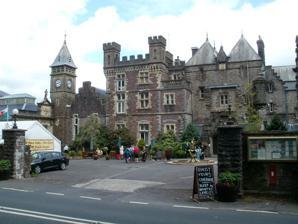
Building: Craig-y-Nos Castle
Country: United Kingdom
Year built: 1843
Castle in the Swansea Valley, Powys, Wales Craig-y-nos Castle Craig-y-nos Castle in 2011 Shown in Powys General information Location Swansea Valley , Powys , Wales Coordinates 51°49′30.00″N 3°41′03.00″W / 51.8250000°N 3.6841667°W / 51.8250000; -3.6841667 Website www .craigynoscastle .com Craig-y-nos Castle (meaning:Rock of the Night), is a Scots baronial -style country house near Glyntawe in Powys , Wales . Built on parkland beside the River Tawe in the upper Swansea Valley , it is located on the southeastern edge of the Black Mountain . The castle, formerly owned by opera singer Adelina Patti , is now a hotel. Its landscaped grounds are now a country park , managed by the Brecon Beacons National Park Authority. They are listed on the Cadw/ICOMOS Register of Parks and Gardens of Special Historic Interest in Wales . The castle is a Grade II* listed building and its theatre has a separate Grade I listing. History Early history Powell family The main building was built between 1841 and 1843 by Captain Rhys Davies Powell, to designs by Thomas Henry Wyatt . His younger son, his wife and younger daughter all predeceased him. Powell’s death in 1862 was followed by that of his eldest son in 1864 and his surviving daughter Sarah inherited the estate. After the death of her husband in 1875, the estate was sold. Morgan Morgan After the estate entered into the trust of the Chancery, it was bought by Morgan Morgan of Abercrave for £6,000 in 1876. Mr Morgan and his family, plus his son also called Morgan Morgan and his family, lived jointly in the castle for several years. The family cleared a large plantation of 80-year-old fir trees which stood between the castle and the quarries above, which were said to be home to a local population of red squirrels . Adelina Patti Adelina Patti Main article: Adelina Patti Adelina Patti purchased the castle and surrounding park land for £3500 in 1878 to develop it as her own private estate. Having achieved great success as a singer, Patti spent the rest of her life at Craig-y-nos, leaving it only to sing in the premier opera houses of Europe and to tour the United States. After her second marriage, to French tenor Ernesto Nicolini , she embarked on a major building programme at the castle, adding the North and South wings, the clock tower, conservatory, winter garden and theatre. After making her last public appearance in October 1914, when she sang for the Red Cross and filled the Albert Hall , she spent the rest of her life at Craig-y-nos with her third husband. The castle is a Grade II* listed building . Adelina Patti Theatre The Adelina Patti Theatre is a Grade I listed opera house . Built to be Patti's own private auditorium, it was designed by Swansea architects Bucknall and Jennings, with input from Sir Henry Irving . Briefed by Patti to be her miniature version of La Scala , Milan , it incorporates features from Wagner's Bayreuth Festspielhaus opera house in Bayreuth , and the Theatre Royal, Drury Lane , London. At 40 feet (12 m) long, 26 feet (7.9 m) wide and 24 feet (7.3 m) high the auditorium was originally decorated in pale blue, cream and gold wall panels. Ten Corinthian columns support the ceiling, and in between these are the names of composers such as Mozart , Verdi and Rossini , all gilded and surmounted by Madam Patti's monogram. The stage area was originally fronted by blue silk curtains, with a back drop that illustrates Madam Patti riding in a chariot , dressed as Semiramide from the opera of the same name by Rossini. The design incorporates a mechanical auditorium floor which can be: raised level, for use as a ballroom ; or sloped towards the stage, when in use as a theatre. The theatre incorporated an organ, given to Patti in the United States after one of her tours. This was dismantled in the 1920s when the buildings became a hospital. Able to seat 150 people, the back of the theatre houses a gallery where the domestic staff would sit, enabling them to enjoy the performances. The orchestra pit is separated from the seating area by a balustrade , and holds up to 24 musicians. Invitations for the July 12, 1891, opening event went to two types of guest: those invited to stay at the castle, and those invited just for the performance. House guests included: the Spanish Ambassador; Baron and Baroness Julius De Reuter , founder of the Reuters news agency ; and Lord and Lady Swansea . Journalists from international newspapers including The Daily Telegraph , Le Figaro and the Boston Herald were also invited as house guests to report on the opening. Final rehearsals occurred in the afternoon with the Swansea Opera Company, before a specially chartered train arrived at Penwyllt with the performance guests. Due to start at 20:00, the performance eventually started at 20:30 after a light tea. Sir Henry Irving was to have given the opening address, but as he was unable to attend, leading actor William Terris deputised. Patti's performance included the prelude to act one of La traviata , and in the second half the Garden Scene from Faust . There then followed a buffet supper served in the conservatory, with a total of 450 bottles of champagne consumed at the party. Today the theatre remains a time capsule, and the stage is probably the only surviving example of original 19th century backstage equipment. The opera house is licensed for weddings. Winter garden The Patti Pavilion , Swansea after refurbishment, 2009 Main article: Patti Pavilion The winter garden is made mainly from glass. A pair of wrought iron water fountains in the shape of cranes were made in the local ironworks by a Mr Crane, who made decorative ironware. As a result of World War I , in 1918, Patti presented her winter garden to the people of Swansea where it became the Patti Pavilion , and has since been restored on several occasions. One of the crane fountains stands in the forecourt of the castle, the other in the grounds of Swansea University . Electricity Craig-y-nos was probably the first private house in Wales to be wired for electricity . The first in the UK was Cragside in Northumberland in 1880, a year after the invention of the electric light bulb by Thomas Edison . An Otto engine in the grounds created a 110 V DC system, with distribution provided by two bare copper wires placed in two adjacent grooves carved into a plank of wood, with a second plank placed over the top of it. This supplied power for Swan lamps throughout the castle, and an electrically powered Welte Concert Orchestrion , which was situated in the French billiards room and operated by a perforated paper roll. The organ was the pride and joy of Patti's second husband, French tenor Nicolini , thus dating installation prior to his death in 1898. The rediscovery and investigation of this system is credited to Mr J. A. Lea, the last Hospital Secretary. Transport The Neath and Brecon Railway Craig-y-nos railway station was in part funded by Patti. A private road was constructed from the castle to the station, where a lavishly furnished private waiting room was installed. In return the Neath and Brecon Railway was commissioned to provide Patti with her own private railway carriage , which she could request attached to any train to take her whenever, and wherever within the United Kingdom, she wanted to travel. At the start of the 20th century, Patti had one of the first motor cars in Wales, and is reported to have raced a local doctor from Swansea to Abercrave for a small wager. Tuberculosis hospital After Adelina Patti's death in 1919, the castle and the grounds were sold to the Welsh National Memorial Trust for £11,000 in March 1921, an organisation founded to combat tuberculosis in Wales. Reconstructed as a sanatorium and called the Adelina Patti Hospital at the request of her widower, it admitted its first patients in August 1922. In 1947, the children of Craig-y-nos were among the first in the UK to receive the first effective TB medicine, the antibiotic streptomycin . In 1959, it became a hospital for the elderly. After the transfer of remaining patients to the new Ystradgynlais Community Hospital , the castle closed as a hospital on 31 March 1986. More information about Craig-y-nos' time as a TB hospital may be found in the book 'The Children of Craig-y-nos' by Ann Shaw and Carole Reeves. Clive Rowlands , a famous rugby player, was one of its patients, being  admitted in 1947, as an eight-year-old. He was given a rugby ball as a gift and accidentally kicked it through a glass door, for which he was put in a straitjacket for a week. In a project supported by the Heritage Lottery Fund , the Sleeping Giant Foundation charity, the Wellcome Trust Centre and University College of London , in 2007 an exhibition at the Welfare Hall, Ystradgynlais, showed relics and recorded recollections of patients from its time as a TB sanatorium. Recent history The Welsh Office declared Craig-y-nos Castle and its unique theatre surplus to requirements soon after the opening of the new Community Hospital in nearby Ystradgynlais.  In 1988 the freehold of the property was sold to a consortium of businessmen who formed the Craig-y-nos Castle Company Ltd. After a long period of repair and restoration, the castle opened to the public as a functions venue but was badly hit by the economic recession of the early 1990s. Craig-y-nos Castle was then sold to John and Penelope Jones who continued the essential repair work including the complete renewal of the theatre's courtyard doors, installation of new central-heating system, re-roofing the theatre, while organising national antiques fairs, musical events and wedding receptions. In October 2000 they sold Craig-y-nos to SelClene Ltd. which continued the restoration, and opened the castle as a hotel. The castle gardens are listed Grade II* on the Cadw/ICOMOS Register of Parks and Gardens of Special Historic Interest in Wales . In 2005, the castle featured in the BBC Doctor Who episode Tooth and Claw , featuring David Tennant as the Doctor and Billie Piper as Rose Tyler . The Torchwood crew later stayed at this hotel and filmed some scenes when filming Countrycide . Craig Y Nos Castle is currently used a wedding venue, with guest accommodation and additionally provides ghost tours, along with dog friendly accommodation. References